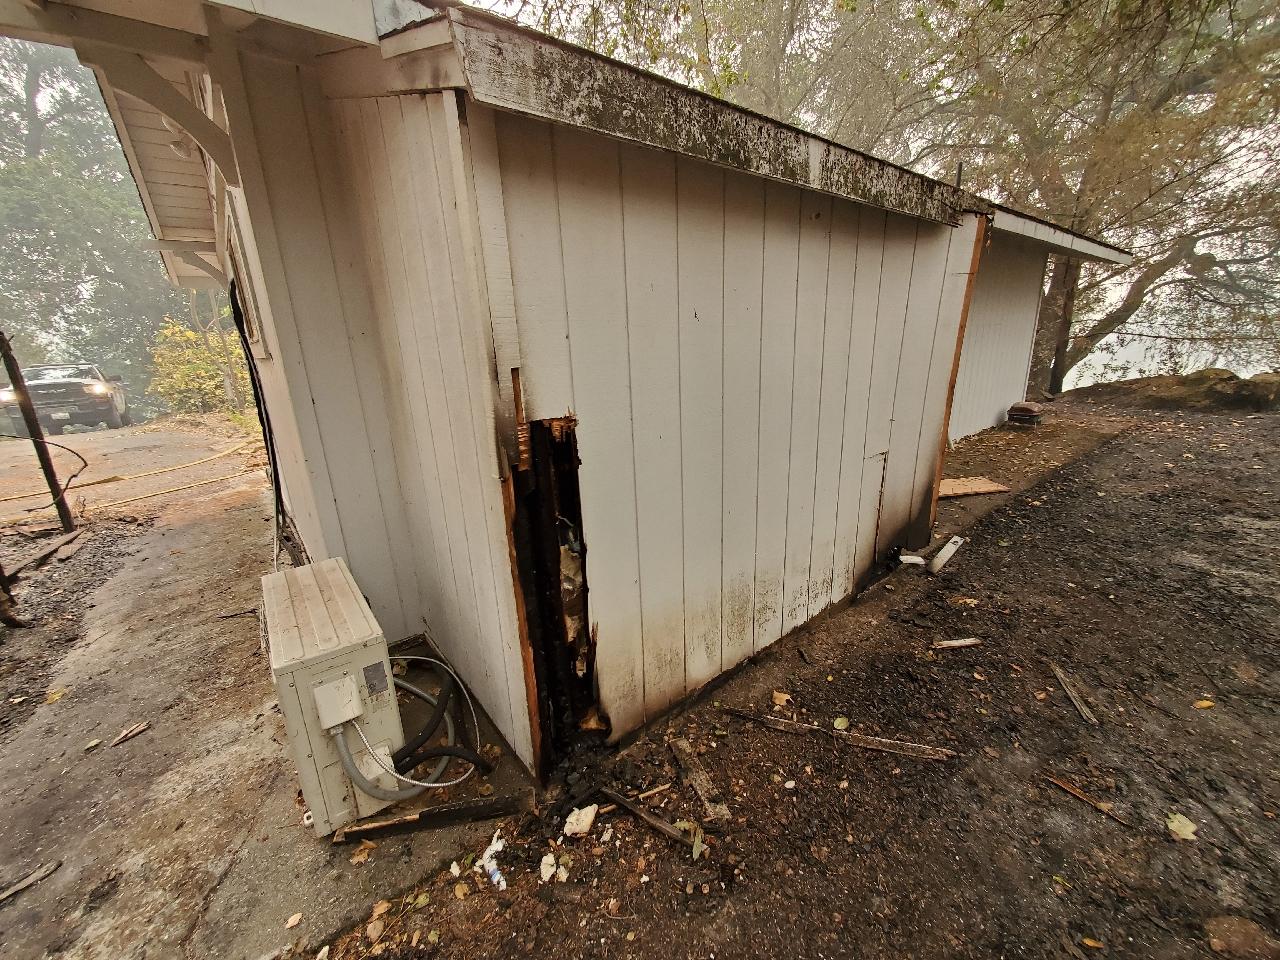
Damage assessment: affected